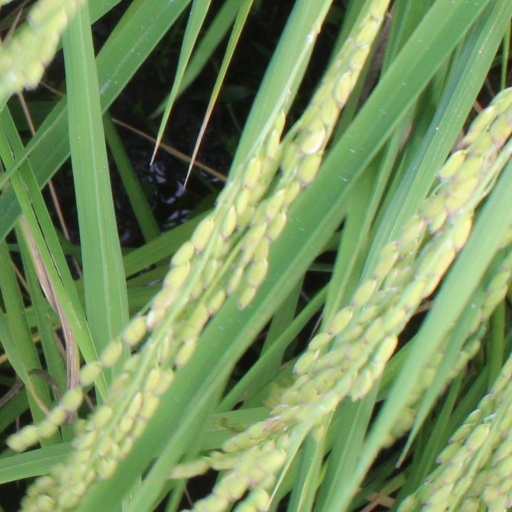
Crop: rice